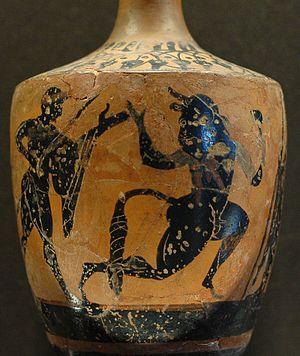
Thésée et le Minotaure. Lécythe attique à figures noires, 500-475 av. J.-C. Provenance